North America

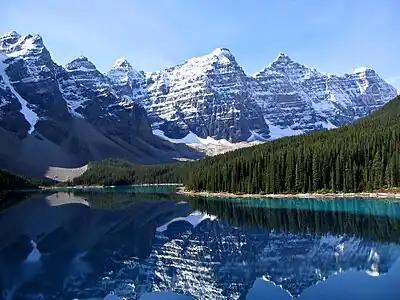
Moraine Lake in Banff National Park in Alberta

During the so-called Age of Discovery, Europeans explored overseas and staked claims to various parts of North America, much of which was already settled by indigenous peoples. Upon Europeans' arrival in the "New World", indigenous peoples had a variety of reactions, including curiosity, trading, cooperation, resignation, and resistance. The indigenous population declined substantially following European arrival, primarily due to the introduction of Eurasian diseases, such as smallpox, to which the indigenous peoples lacked immunity, and because of violent conflicts with Europeans. Indigenous culture changed significantly and their affiliation with political and cultural groups also changed. Several linguistic groups died out, and others changed quite quickly.